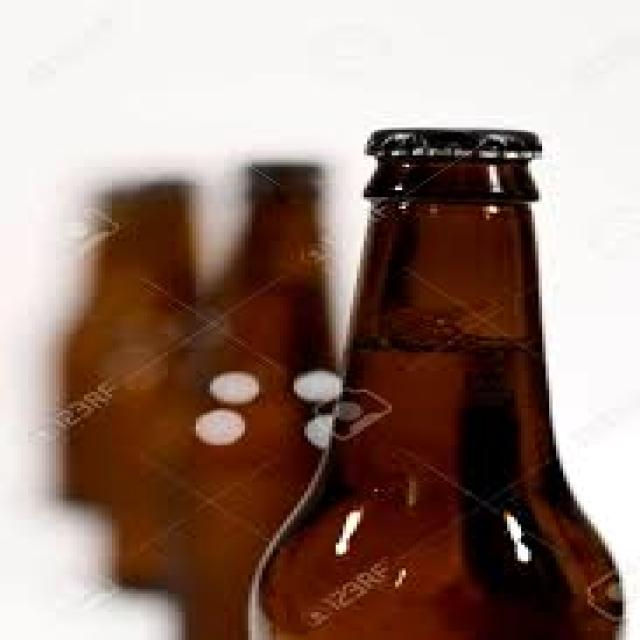
Label: Glass